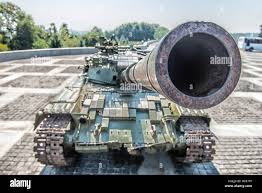
Label: T-64